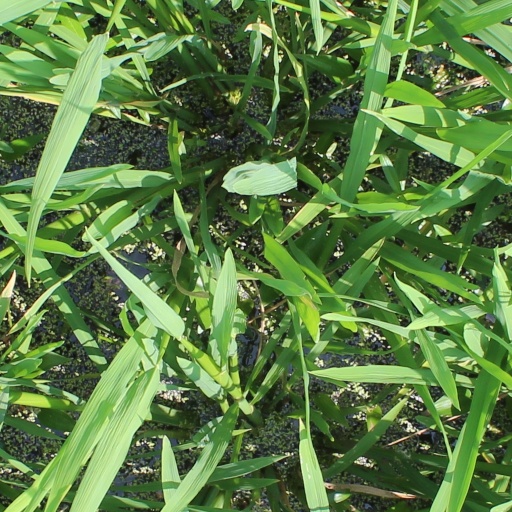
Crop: rice